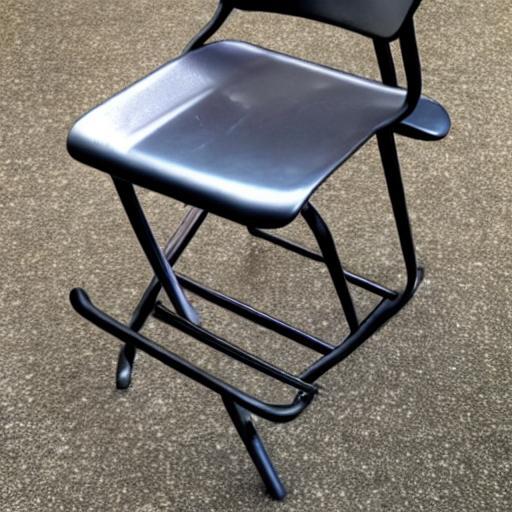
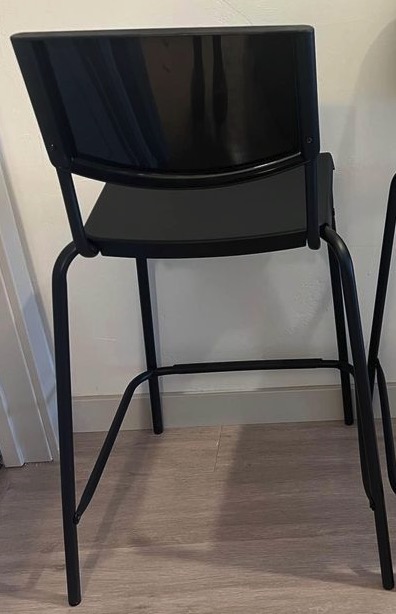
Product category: stool
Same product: no